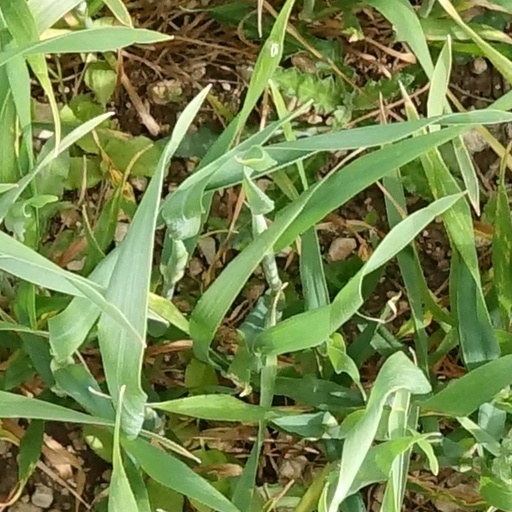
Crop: wheat